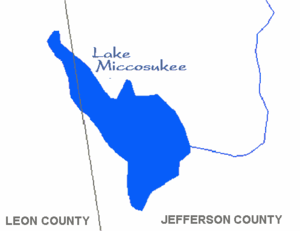
Le lac Miccosukee se trouve dans le nord du comté de Jefferson au sud-est des États-Unis. Il y a plusieurs siècles, le lac était directement relié à la St. Marks River. Ses rives attirèrent les Amérindiens, notamment les Apalaches. Au XIXᵉ siècle, les Américains développèrent des plantations de coton autour du lac.